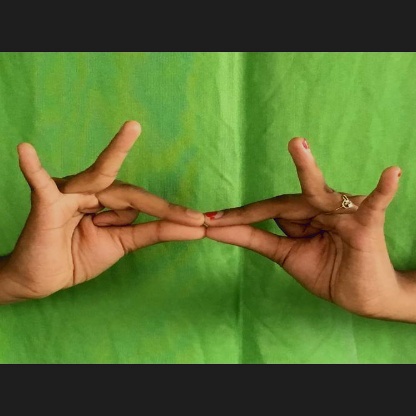
Mudra: Sakata